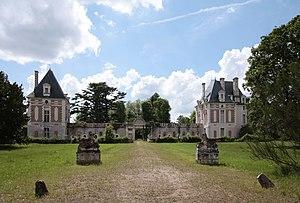
Michel Guyot, né le 22 mars 1947 à Bourges, est un propriétaire de châteaux investi dans leur restauration et leur valorisation.
L'expression châteaux de la Loire regroupe sous une même appellation touristique un ensemble de châteaux français situés dans le Val de Loire. Le territoire connu sous le nom de comté de Tours est âprement disputé entre le Xᵉ siècle et le XIᵉ siècle par la maison féodale blésoise et la maison d'Anjou, conflit qui sera suivi au XIIᵉ siècle et XIIIᵉ siècle par la Première guerre de Cent Ans entre la France et l'Angleterre et entre le XIVᵉ siècle et le XVᵉ siècle par la Deuxième guerre de Cent Ans toujours entre la France et l'Angleterre ; ces trois guerres seront à l'origine de la plupart des châteaux du val de Loire actuels.
Selles-sur-Cher est une commune française située dans le département de Loir-et-Cher, en région Centre-Val de Loire.
Le château de Selles-sur-Cher est un château situé sur la commune de Selles-sur-Cher, dans le département de Loir-et-Cher, dans la région Centre-Val de Loire, en France. Le château est une propriété privée ; Inscrit aux monuments historiques en 1926, il est finalement classé en 1985.